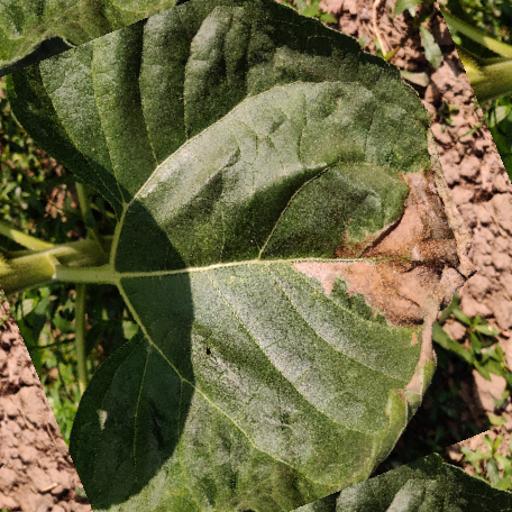
Label: Leaf_scars